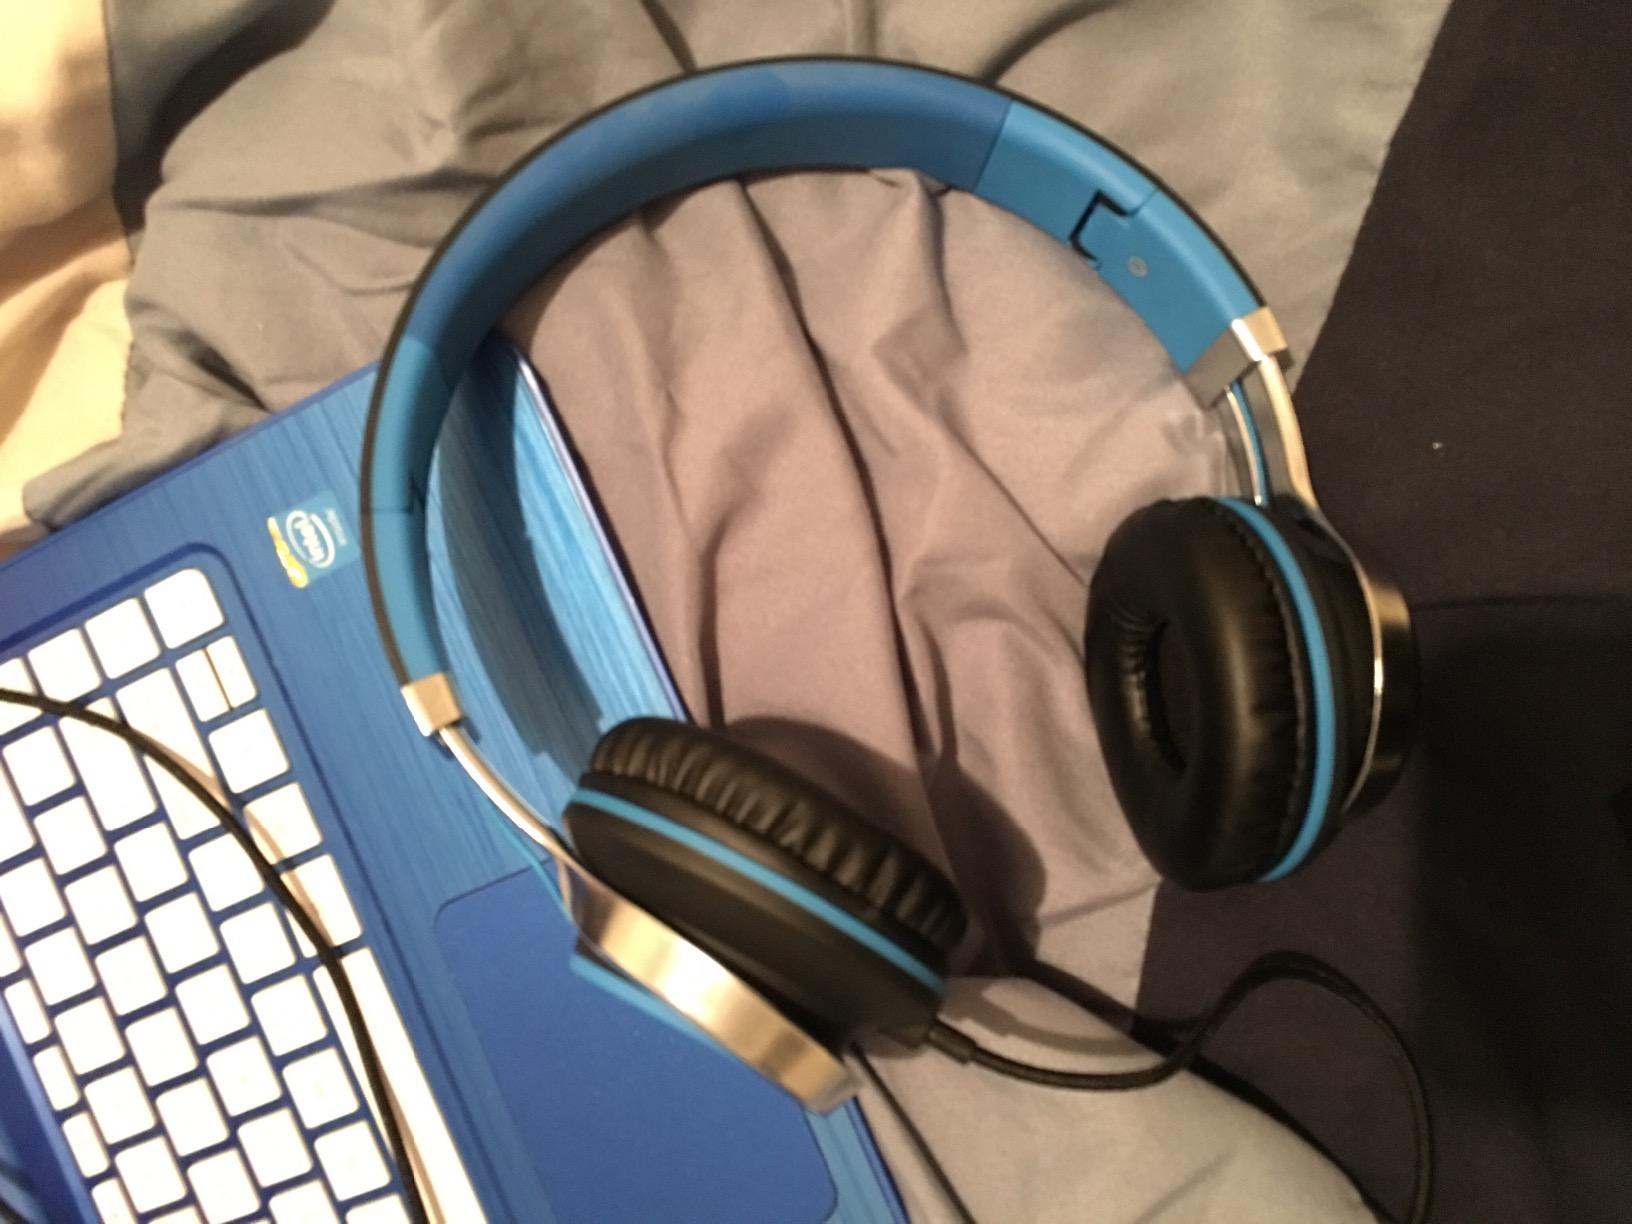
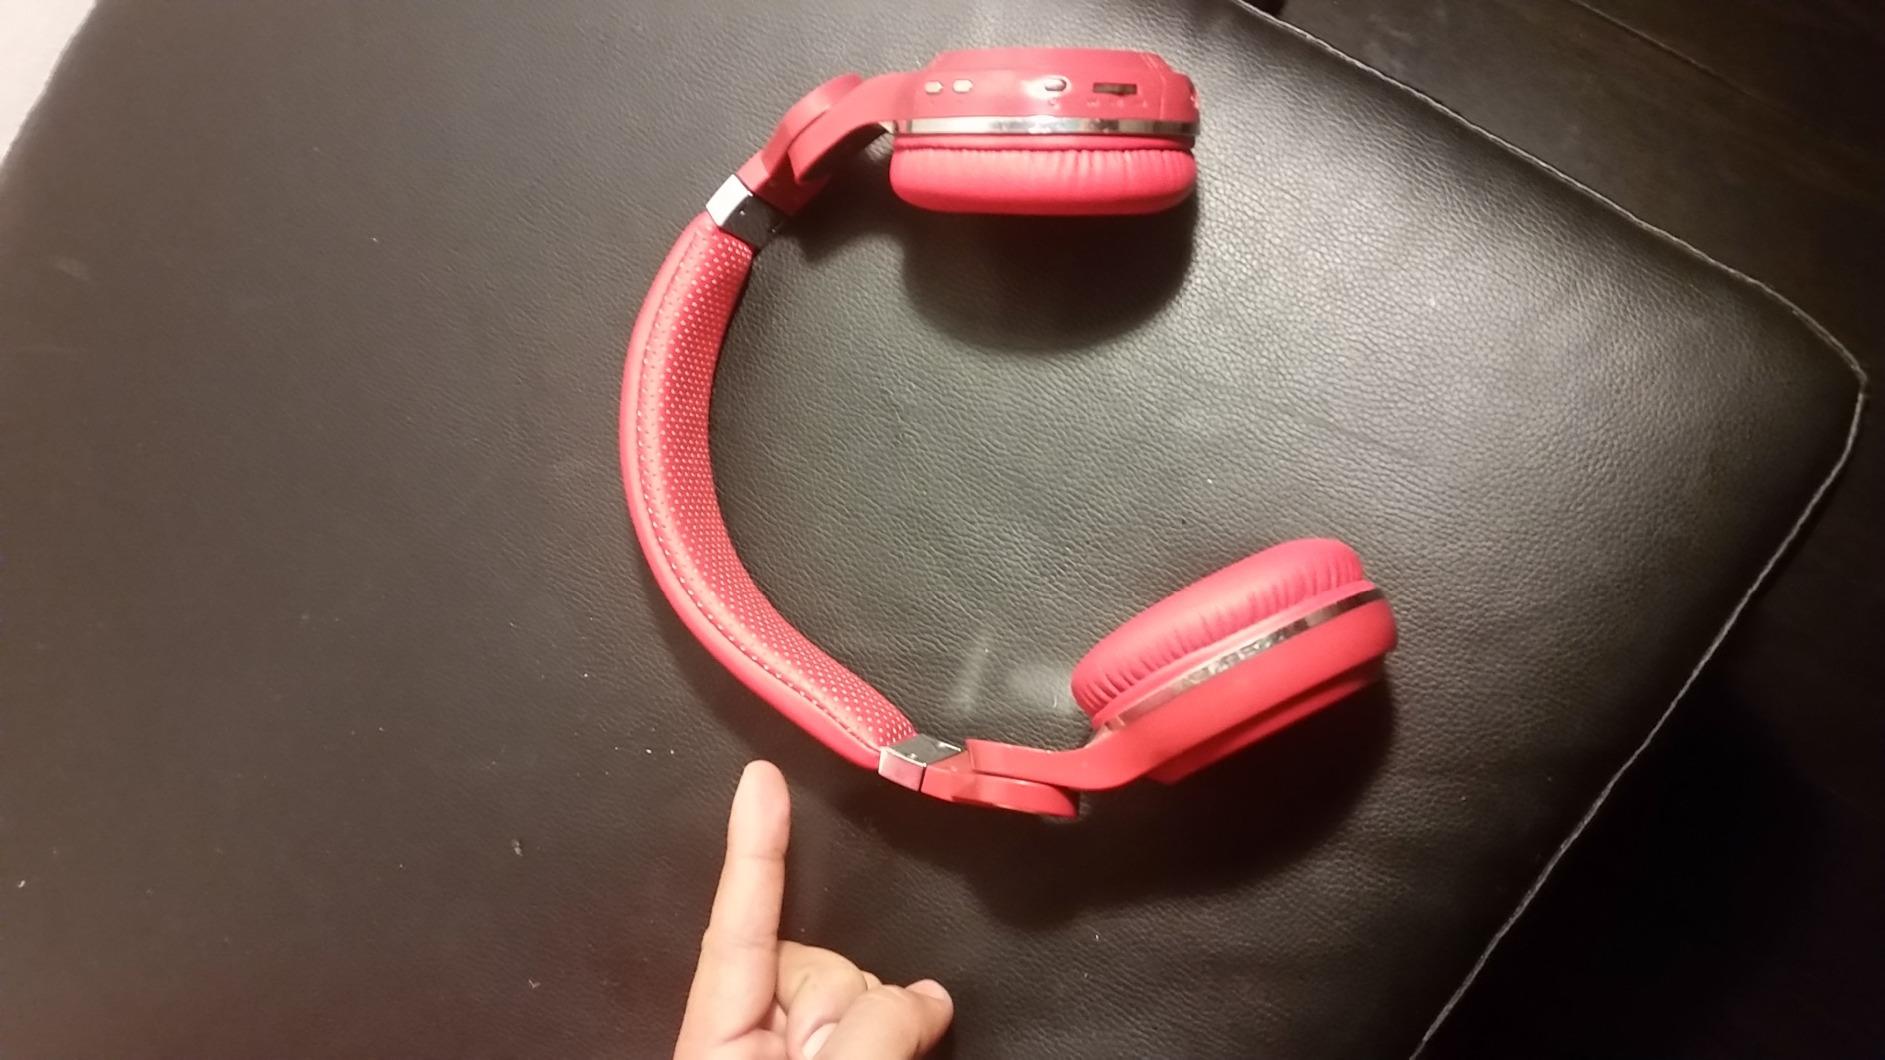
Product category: headphones
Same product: no